Zhou Shutao

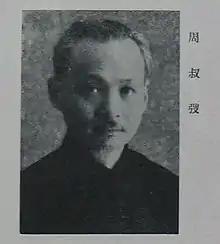
Zhou Shutao

Zhou Shutao (July 18, 1891, Yangzhou – February 14, 1984, Tianjin) was a collector of rare books, an industrialist, and the deputy mayor of Tianjin.